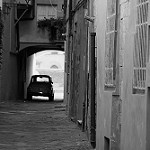
Label: B & W